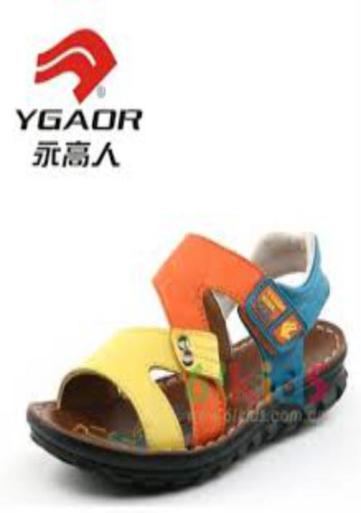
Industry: Sports